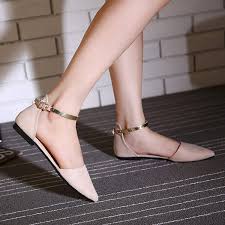
Label: Ballet Flat